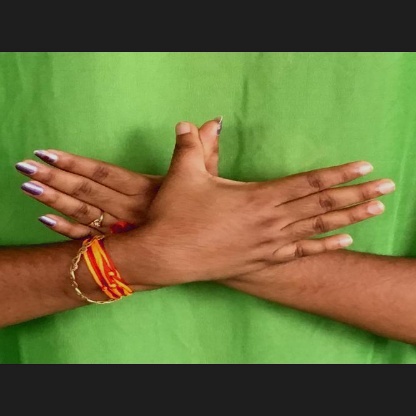
Mudra: Garuda